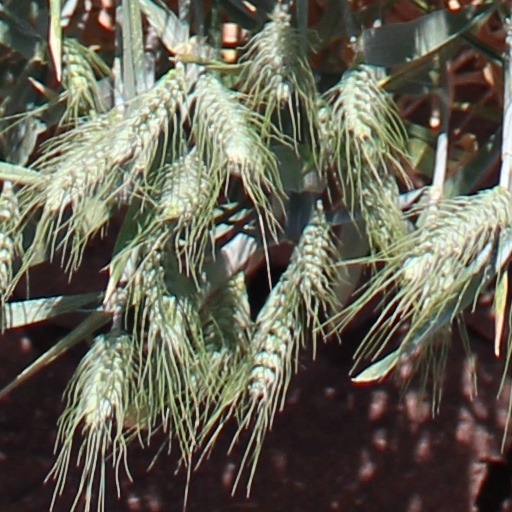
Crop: wheat